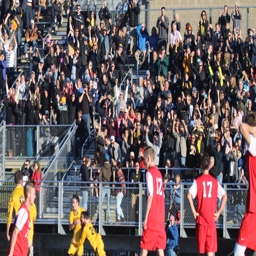
crowd erupts after go - ahead goal in the second half